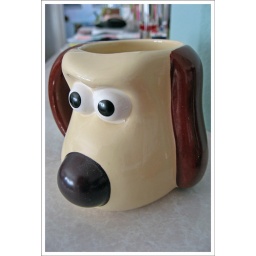
Gromit... In another &amp;quot;non-speaking&amp;quot; role. His nose turns cherry red when the mug is hot. Made in England.